Henry Vandyke Carter

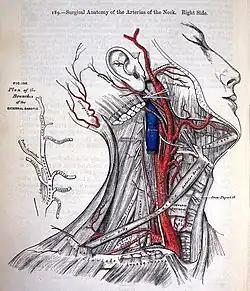

In June 1853, Carter became a student in human and comparative anatomy at the Royal College of Surgeons. Carter sacrificed part of his small budget for an insert in the medical journal "The Lancet" in which he supported researchers in the medical field as an artist and illustrator. The same year he was commissioned for a large number of designs for the St. George's School of Medicine and worked for John Queckett, the first expert of microscopy, and Richard Owen, one of the best anatomists of the Victorian era. However, the working conditions and livelihood at the Royal College were difficult for Carter because of the meager salary conferred on him by Queckett and Owen, who later managed to renegotiate, and his housing situation which consisted of a small room located in the attic of the museum adjacent to the Royal College. In addition, he was too absorbed in his illustrating job. In November 1853, he failed the exam for the Bachelor of Medicine degree at the University of London, which he eventually completed with honours in Physiology & Comparative Anatomy (one subject: 3rd place) and in Surgery (4th place) in December the following year. Meanwhile, Carter grew into the idea of fully devoting himself to research and microscopy. Back in London, he was approached by his colleague and professor of anatomy, Henry Gray, with a proposal: a new fully illustrated anatomy textbook for students, which he himself created.